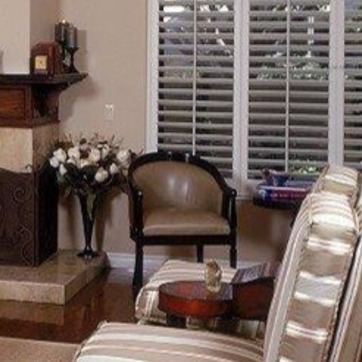
Material: leather